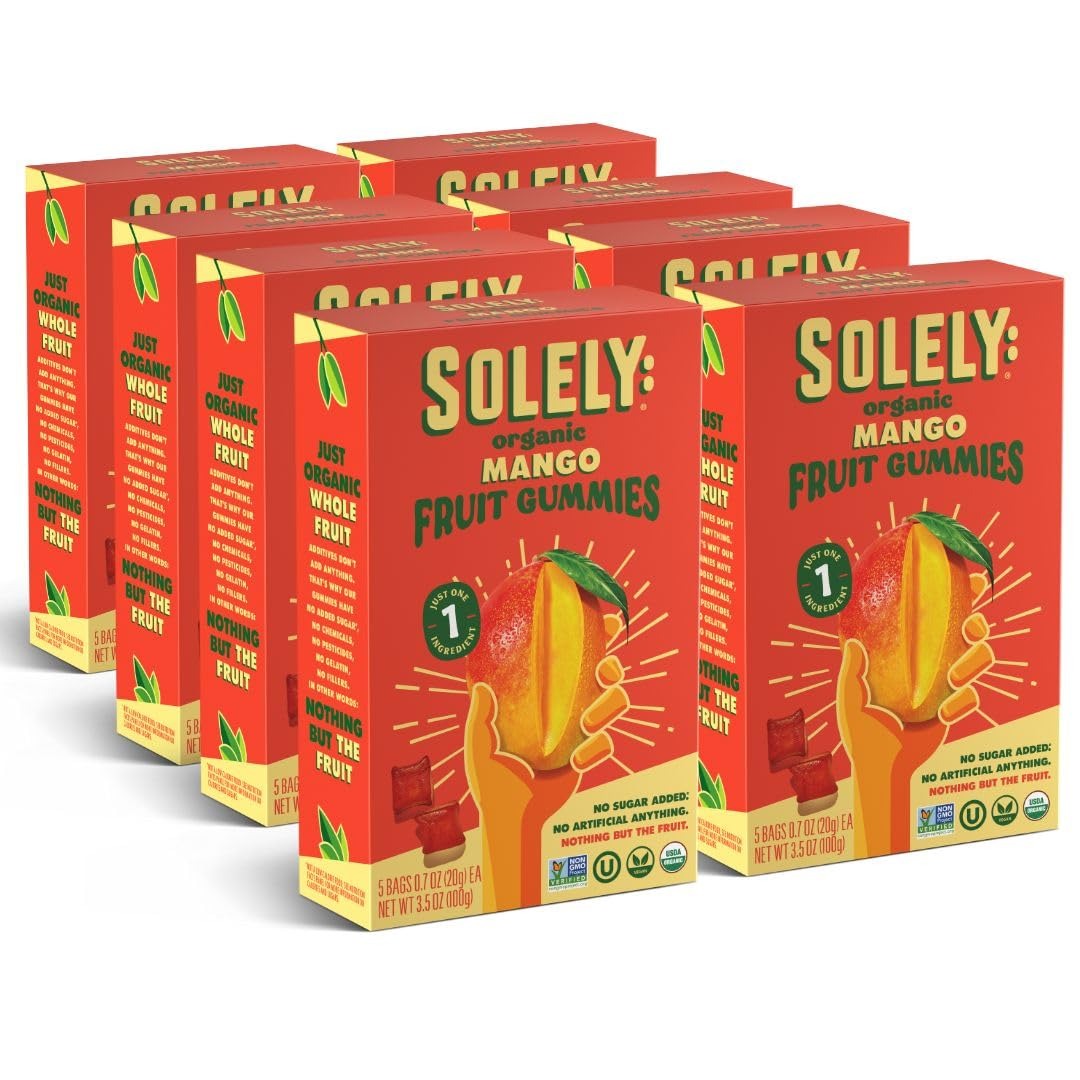
Item Name: SOLELY - Organic Mango Whole Fruit Gummies (Pack of 8 Boxes, 5 Individual Bags per Box) - Real Fresh Fruit - Healthy Snacks for Adults & Kids - Non GMO, Vegan Snacks, Shelf Stable - 40 Bags (3.5 oz)
Bullet Point 1: 1 Ingredient - Made with only organic mango. Yes, really. We believe in transparency, and we use whole and simple ingredients listed on the front of our package. Never added sugar, preservatives, or from concentrate.
Bullet Point 2: Fresh Fruit, No Junk - Made from organic dried fruit in a proprietary process to protect crucial nutrients. Low temperatures and long drying times lead to the best possible flavors without additives, chemicals, or artificial anything.
Bullet Point 3: Made for Your Busy Lifestyle - Each pack comes with 5 individually wrapped single servings – perfectly portable for a little pick-me-up, packing in your lunch box, or on-the-go snacking. Enjoy our nutritious snacks wherever you are!
Bullet Point 4: The Solely Difference - A new way to think about the food we eat. Snacks made from one whole fruit, chocolate made without sugar, and new ways to bring vegetables to the dinner table. Reimagining the possibilities of simple, healthy, and flavorful.
Bullet Point 5: Solely Family Farms Initiative - We use full harvest, even ugly fruit, and all parts of the fruit. We use nearly 100% of a farm's yield and have converted thousands of acres of family-owned farmland to organic!
Value: 28.0
Unit: Ounce

Price: 6.99